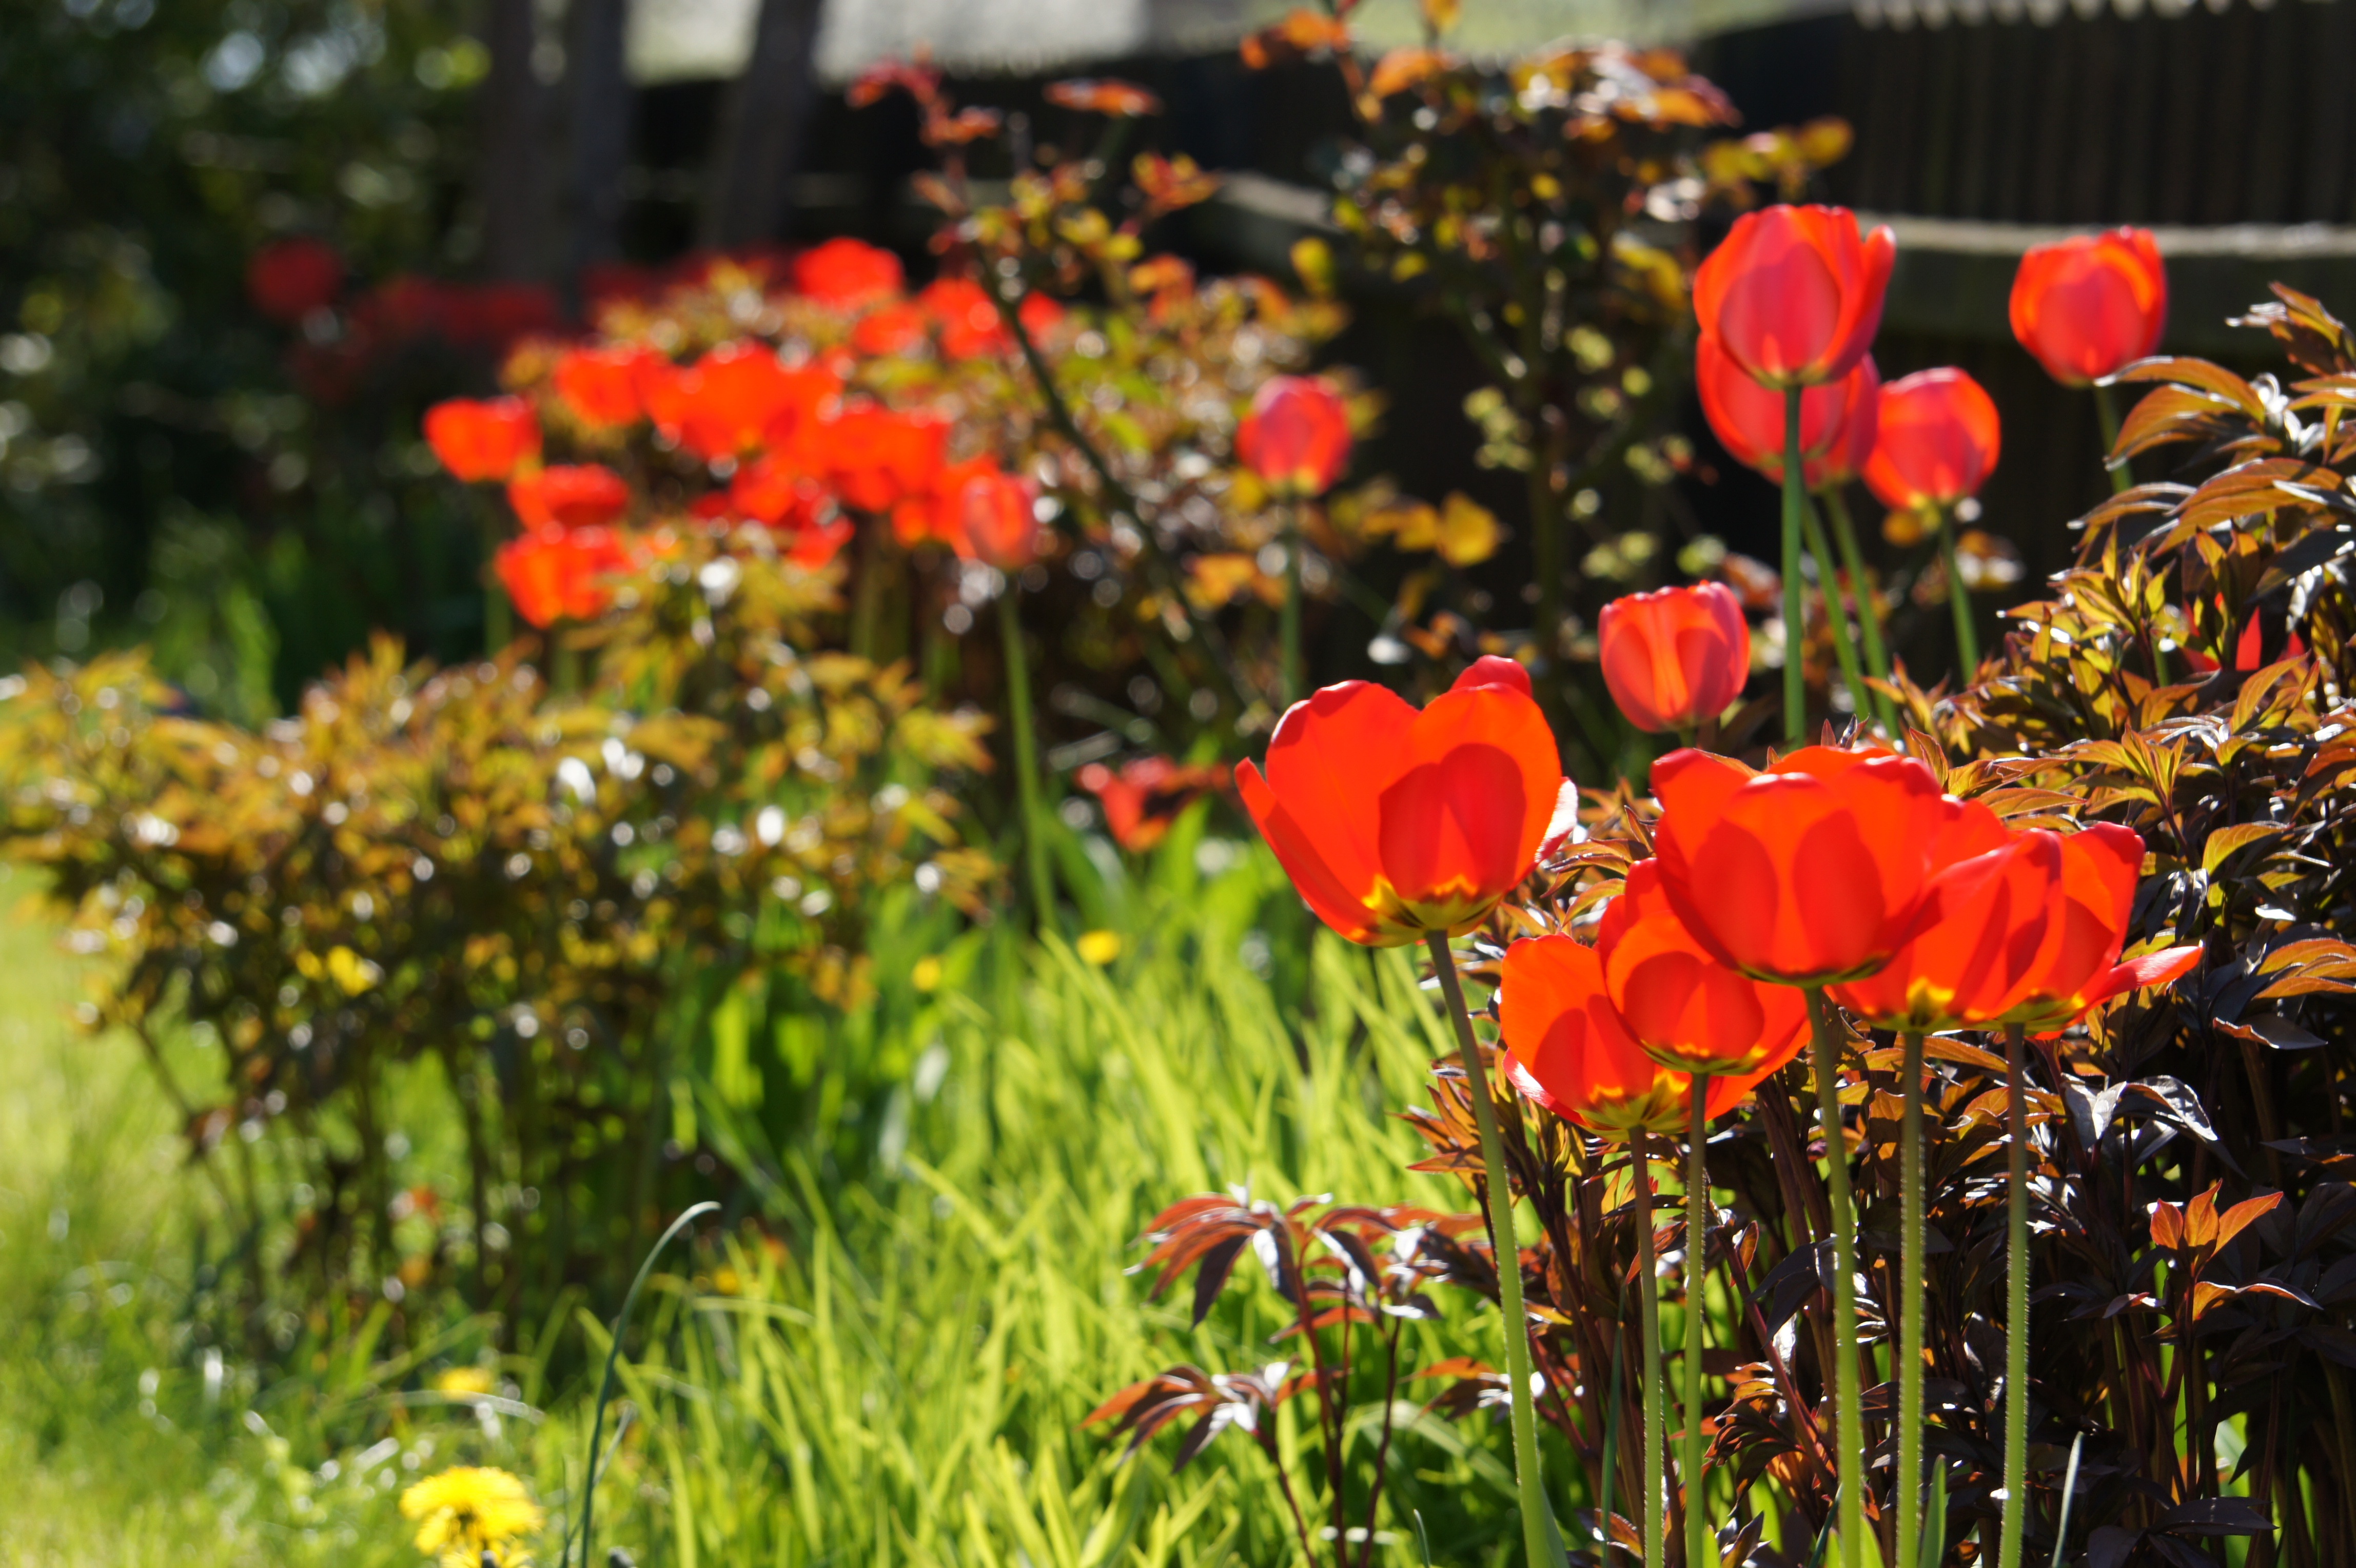
nature, plant, meadow, leaf, flower, petal, summer, autumn, fresh, botany, garden, closeup, flora, wildflower, flowers, holidays, flourishing, gardens, poppy, blooms, mood, sharpness, romanticism, flowering plant, the stem, little flowers, flowers in the garden, annual plant, land plant